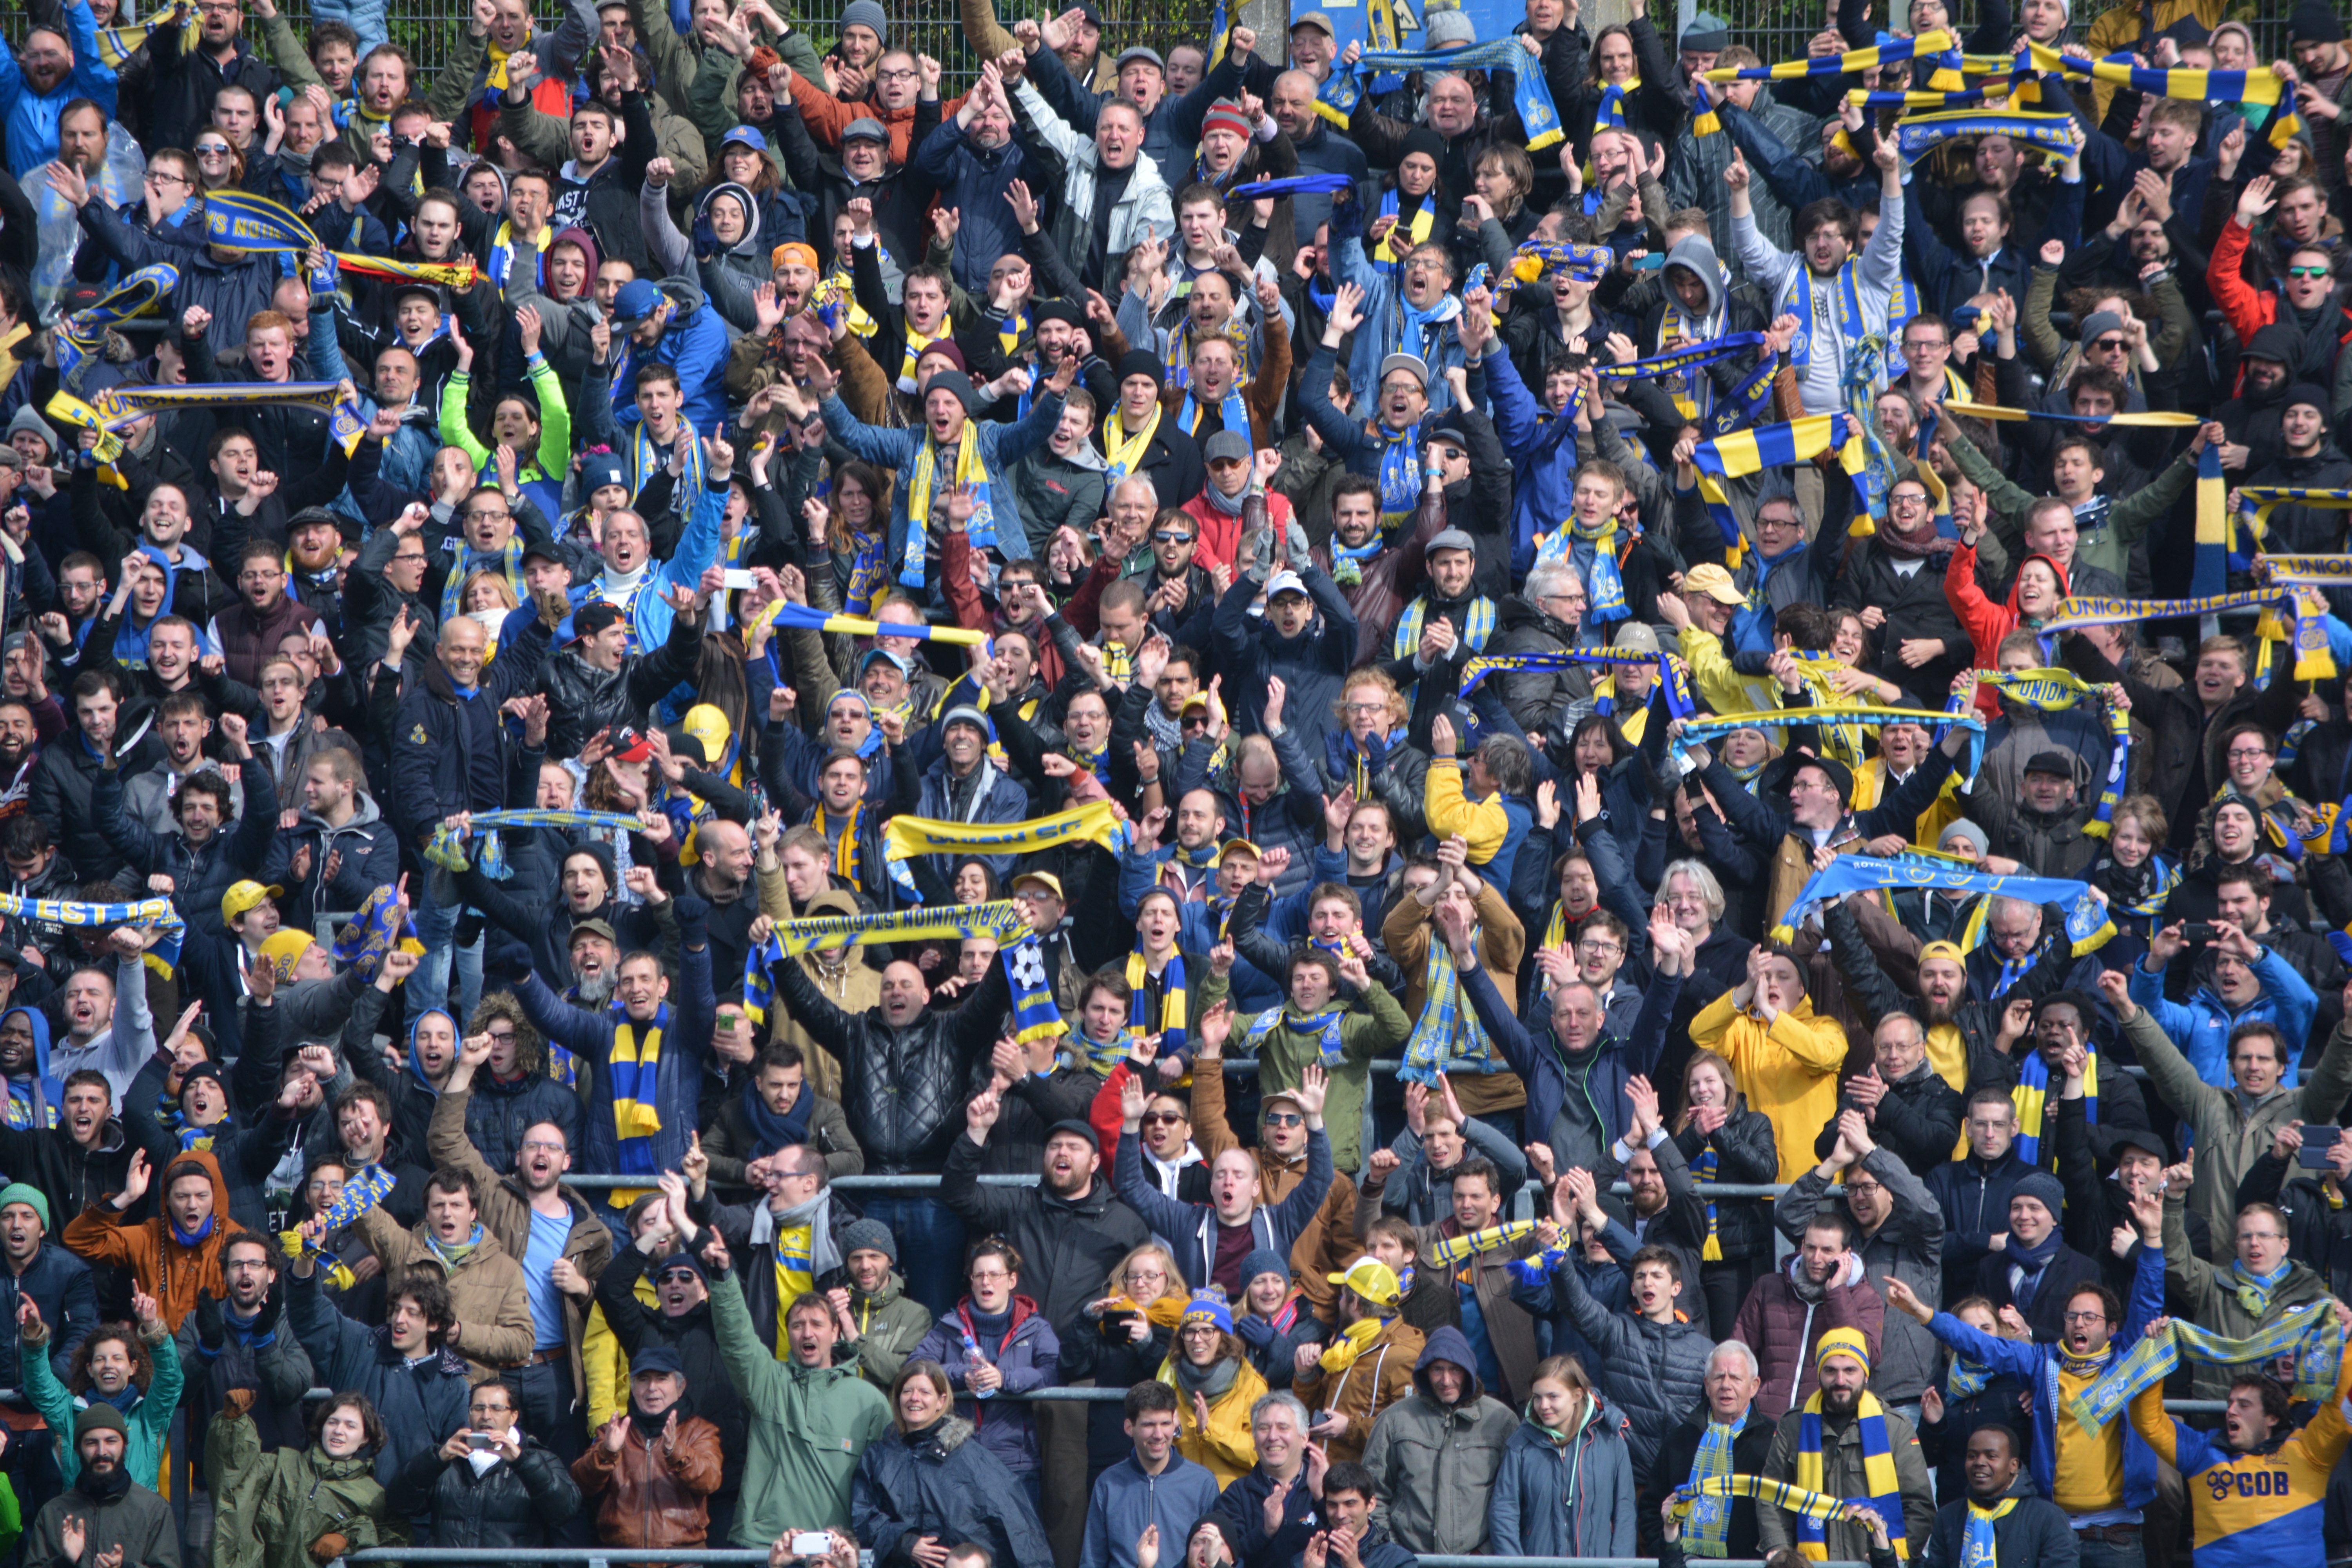
structure, people, crowd, audience, cheering, stadium, arena, union, crowds, mass, group of people, supporters, sport venue